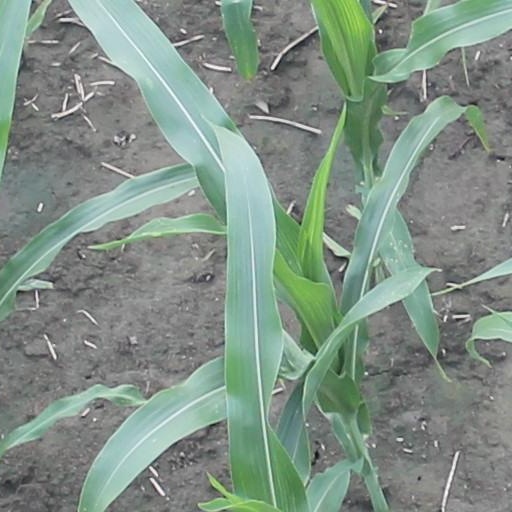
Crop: maize; corn